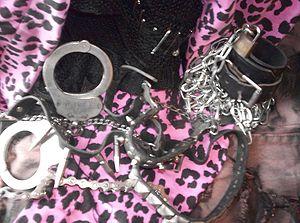
La mode gothique est un ensemble d'éléments liés à l'apparence physique associée au mouvement gothique.